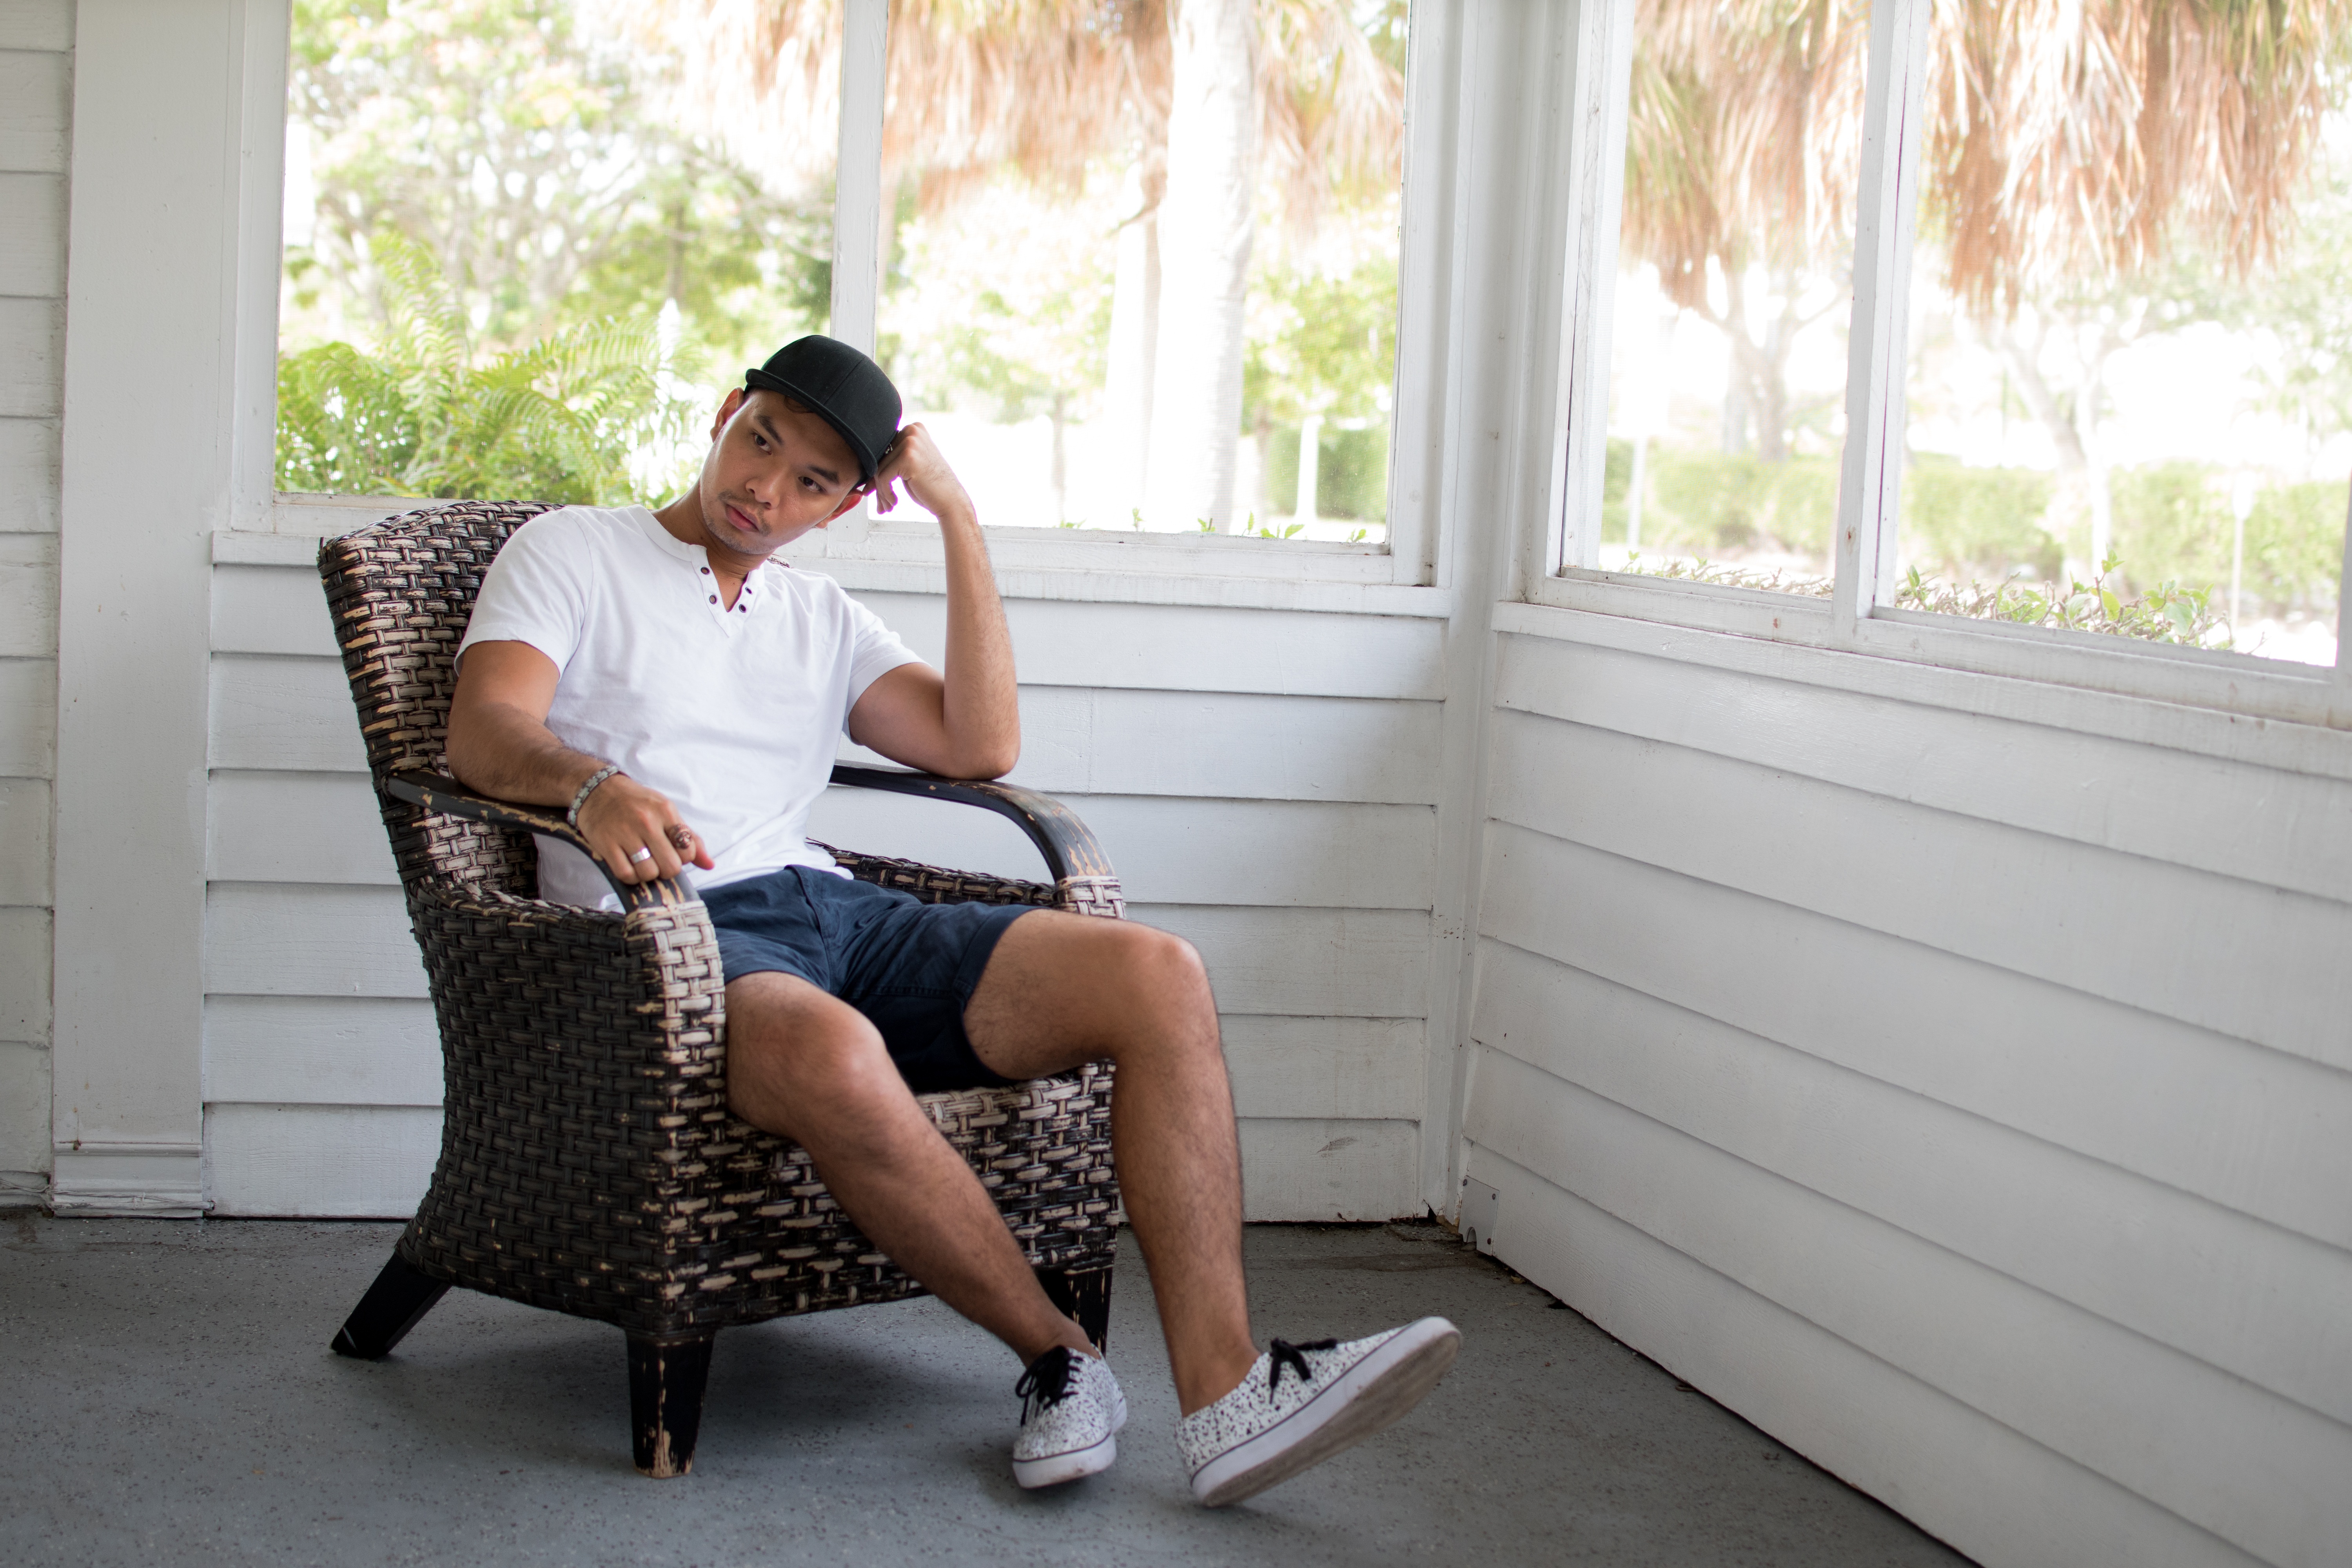
man, boy, asian, leg, thinking, sitting, rocking chair, photo shoot, human positions